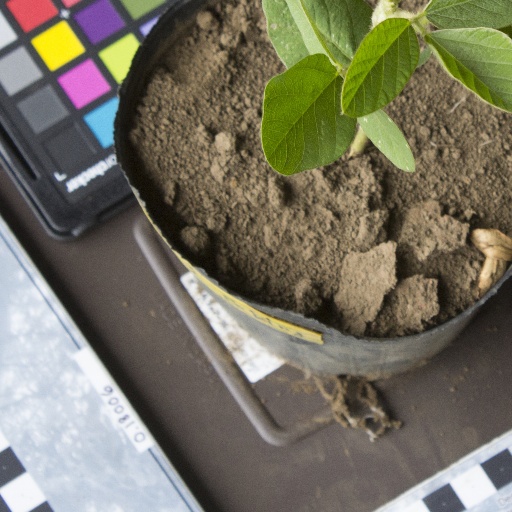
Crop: soybean